1966 NASCAR Grand National Series

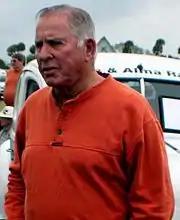
photo of David Pearson taken in 2008

The 1966 NASCAR Grand National Series evolved into the first of three NASCAR Grand National championships for David Pearson, whose 15 wins through the season was second only to Tim Flock's 18 victories in 1955 at that time. NASCAR allowed the return of the Chrysler Hemi engine in 1966, and at the same time Ford decided to boycott NASCAR for the season. The season marked series first visit to the state of Maine. Pearson captured the championship with 35,638 points over second place James Hylton who finished the season with no wins, but 33,638 points for his consistency and efforts.